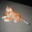
Label: tiger